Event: Nepal Earthquake
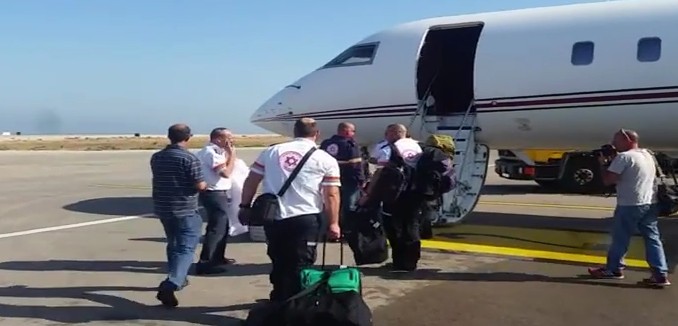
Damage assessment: no_damage